Banque de Développement du Mali

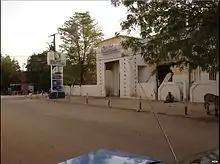
BDM branch in Gao, destroyed during the 2012 conflict in Mali

By the late 2010s, its main shareholders were Banque Marocaine du Commerce Extérieur (32.4 percent), the Malian state (19.6 percent), The Malian Chamber of Commerce and Industry (17.9 percent), and the West African Development Bank (16.0 percent).